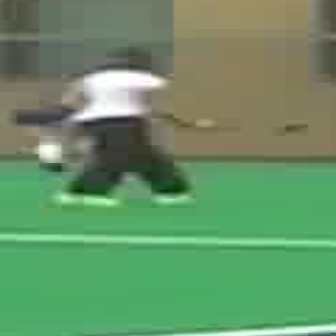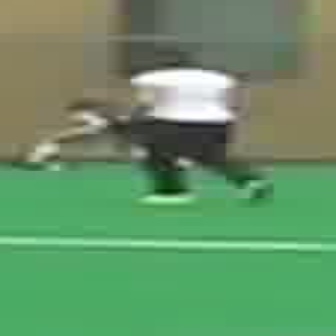
  Please identify the target specified by the bounding box [43,45,203,205] in the first image and locate it in the second image. Return the coordinates in [x_min,y_min,x_max,y_max] format.
Answer: [114,45,271,202]